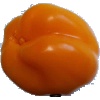
Label: Pepper Yellow 1